Scuba diving

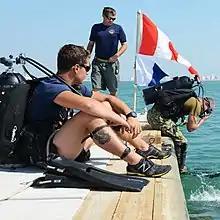
Minimal professional diving team, with standby diver, supervisor and working diver entering the water

Any scuba diver who will be diving below a depth from which they are competent to do a safe emergency swimming ascent in all reasonably foreseeable circumstances should ensure that they have an alternative breathing gas supply available at all times in case of a failure of the equipment they are breathing from at the time. Several systems are in common use depending on the planned dive profile. Most common, but least reliable, is relying on the dive buddy for gas sharing using a secondary second stage, commonly called an octopus regulator connected to the primary first stage. This system relies entirely on the dive buddy being immediately available and competent to provide emergency gas. More reliable systems require the diver to carry an alternative gas supply sufficient to allow the diver to safely reach a place where more breathing gas is available. For open water recreational divers this is the surface, for technical divers on a penetration dive, it may be a stage cylinder positioned at a point on the exit path, and for divers with a decompression obligation, it may be a depth at which decompression gas is acceptably safe to breathe. An emergency gas supply must be sufficiently safe to breathe at any point on the planned dive profile at which it may be needed. This equipment may be a bailout cylinder, a bailout rebreather, a travel gas cylinder, or a decompression gas cylinder. A bailout cylinder provides emergency breathing gas sufficient for a safe emergency ascent. When using a travel gas or decompression gas, the back gas (main gas supply) may be the designated emergency gas supply.